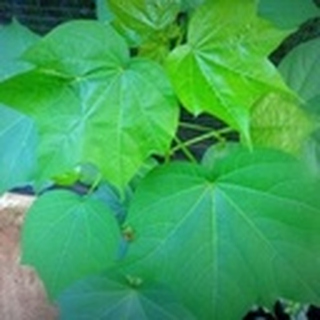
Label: healthy_cotton